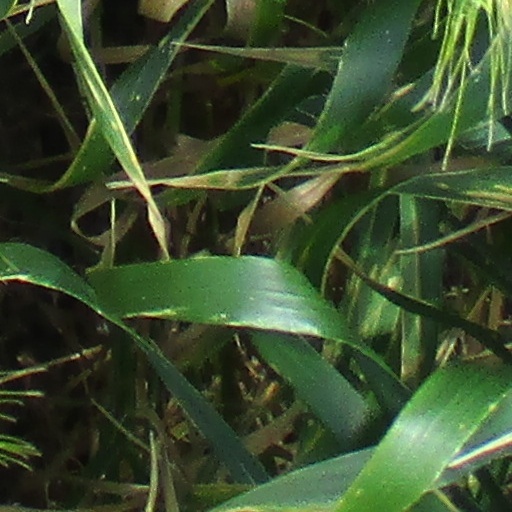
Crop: wheat